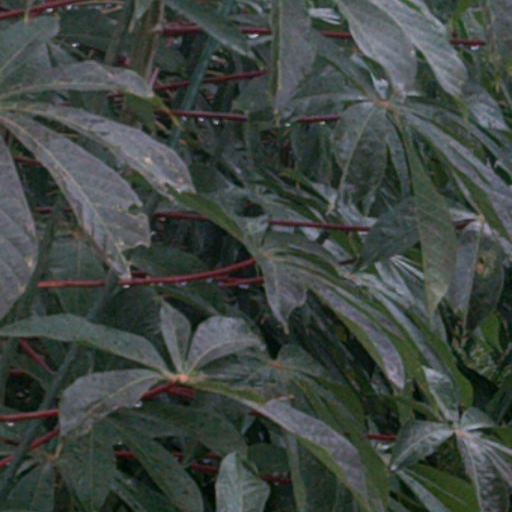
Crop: cassava